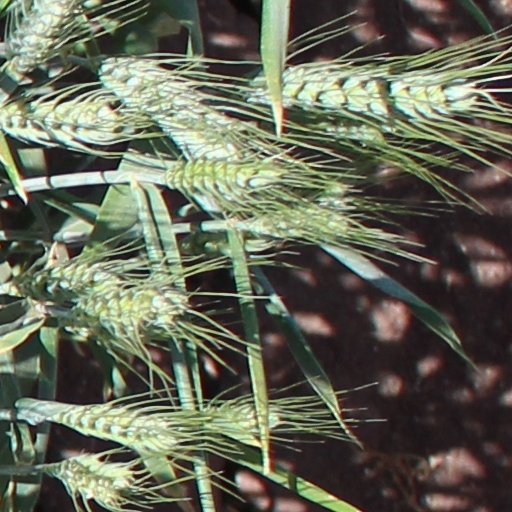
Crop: wheat